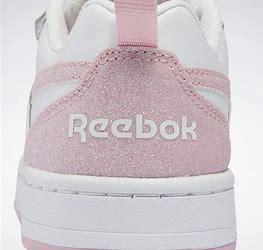
Brand: Reebok
Model: Royal Prime 2